Thomas Poole (tanner)

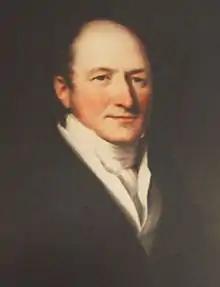
Portrait of Thomas Poole, c. 1815, by Thomas Barber (1771–1843)

Thomas Poole (14 November 1766 – 8 September 1837) was a Somerset tanner, Radical philanthropist, and essayist, who used his wealth to improve the lives of the poor of Nether Stowey, his native village. He was a friend of several writers in the British Romantic movement, a benefactor of Samuel Taylor Coleridge and his family, and an influence on the poems of Wordsworth.